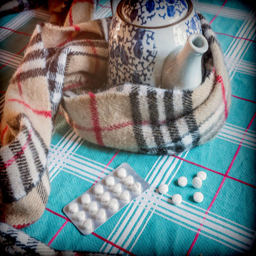
a scarf surrounds to a teapot along with capsules , concept palliative care